Wheel hub motor

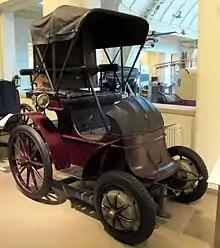
1900 Lohner-Porsche "Chaise" battery electric vehicle with two front-wheel hub motors

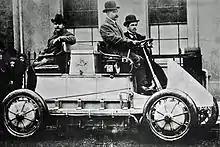
1900 Lohner–Porsche "Mixte" racecar with four wheel-hub motors

Several electric, combustion, and steam powered in-wheel motor designs were patented in the 1880s and 1890s. Among those who were awarded patents: Wellington Adams of St. Louis in 1884; Edward Parkhurst of Woburn in 1890; Albert Parcelle later in 1890; Charles Theryc in 1896, who cites no transmission losses thanks to an absence of classic transmission rods from engines to wheels; C F Goddard in 1896 who cites a piston hub motor for horseless carriages powered by expanding gas of some kind; and W C Smith in 1897 who cites an explosive gas expansion motor inside a wheel hub that utilized cams on a track in the hub to transmit power to the wheel.